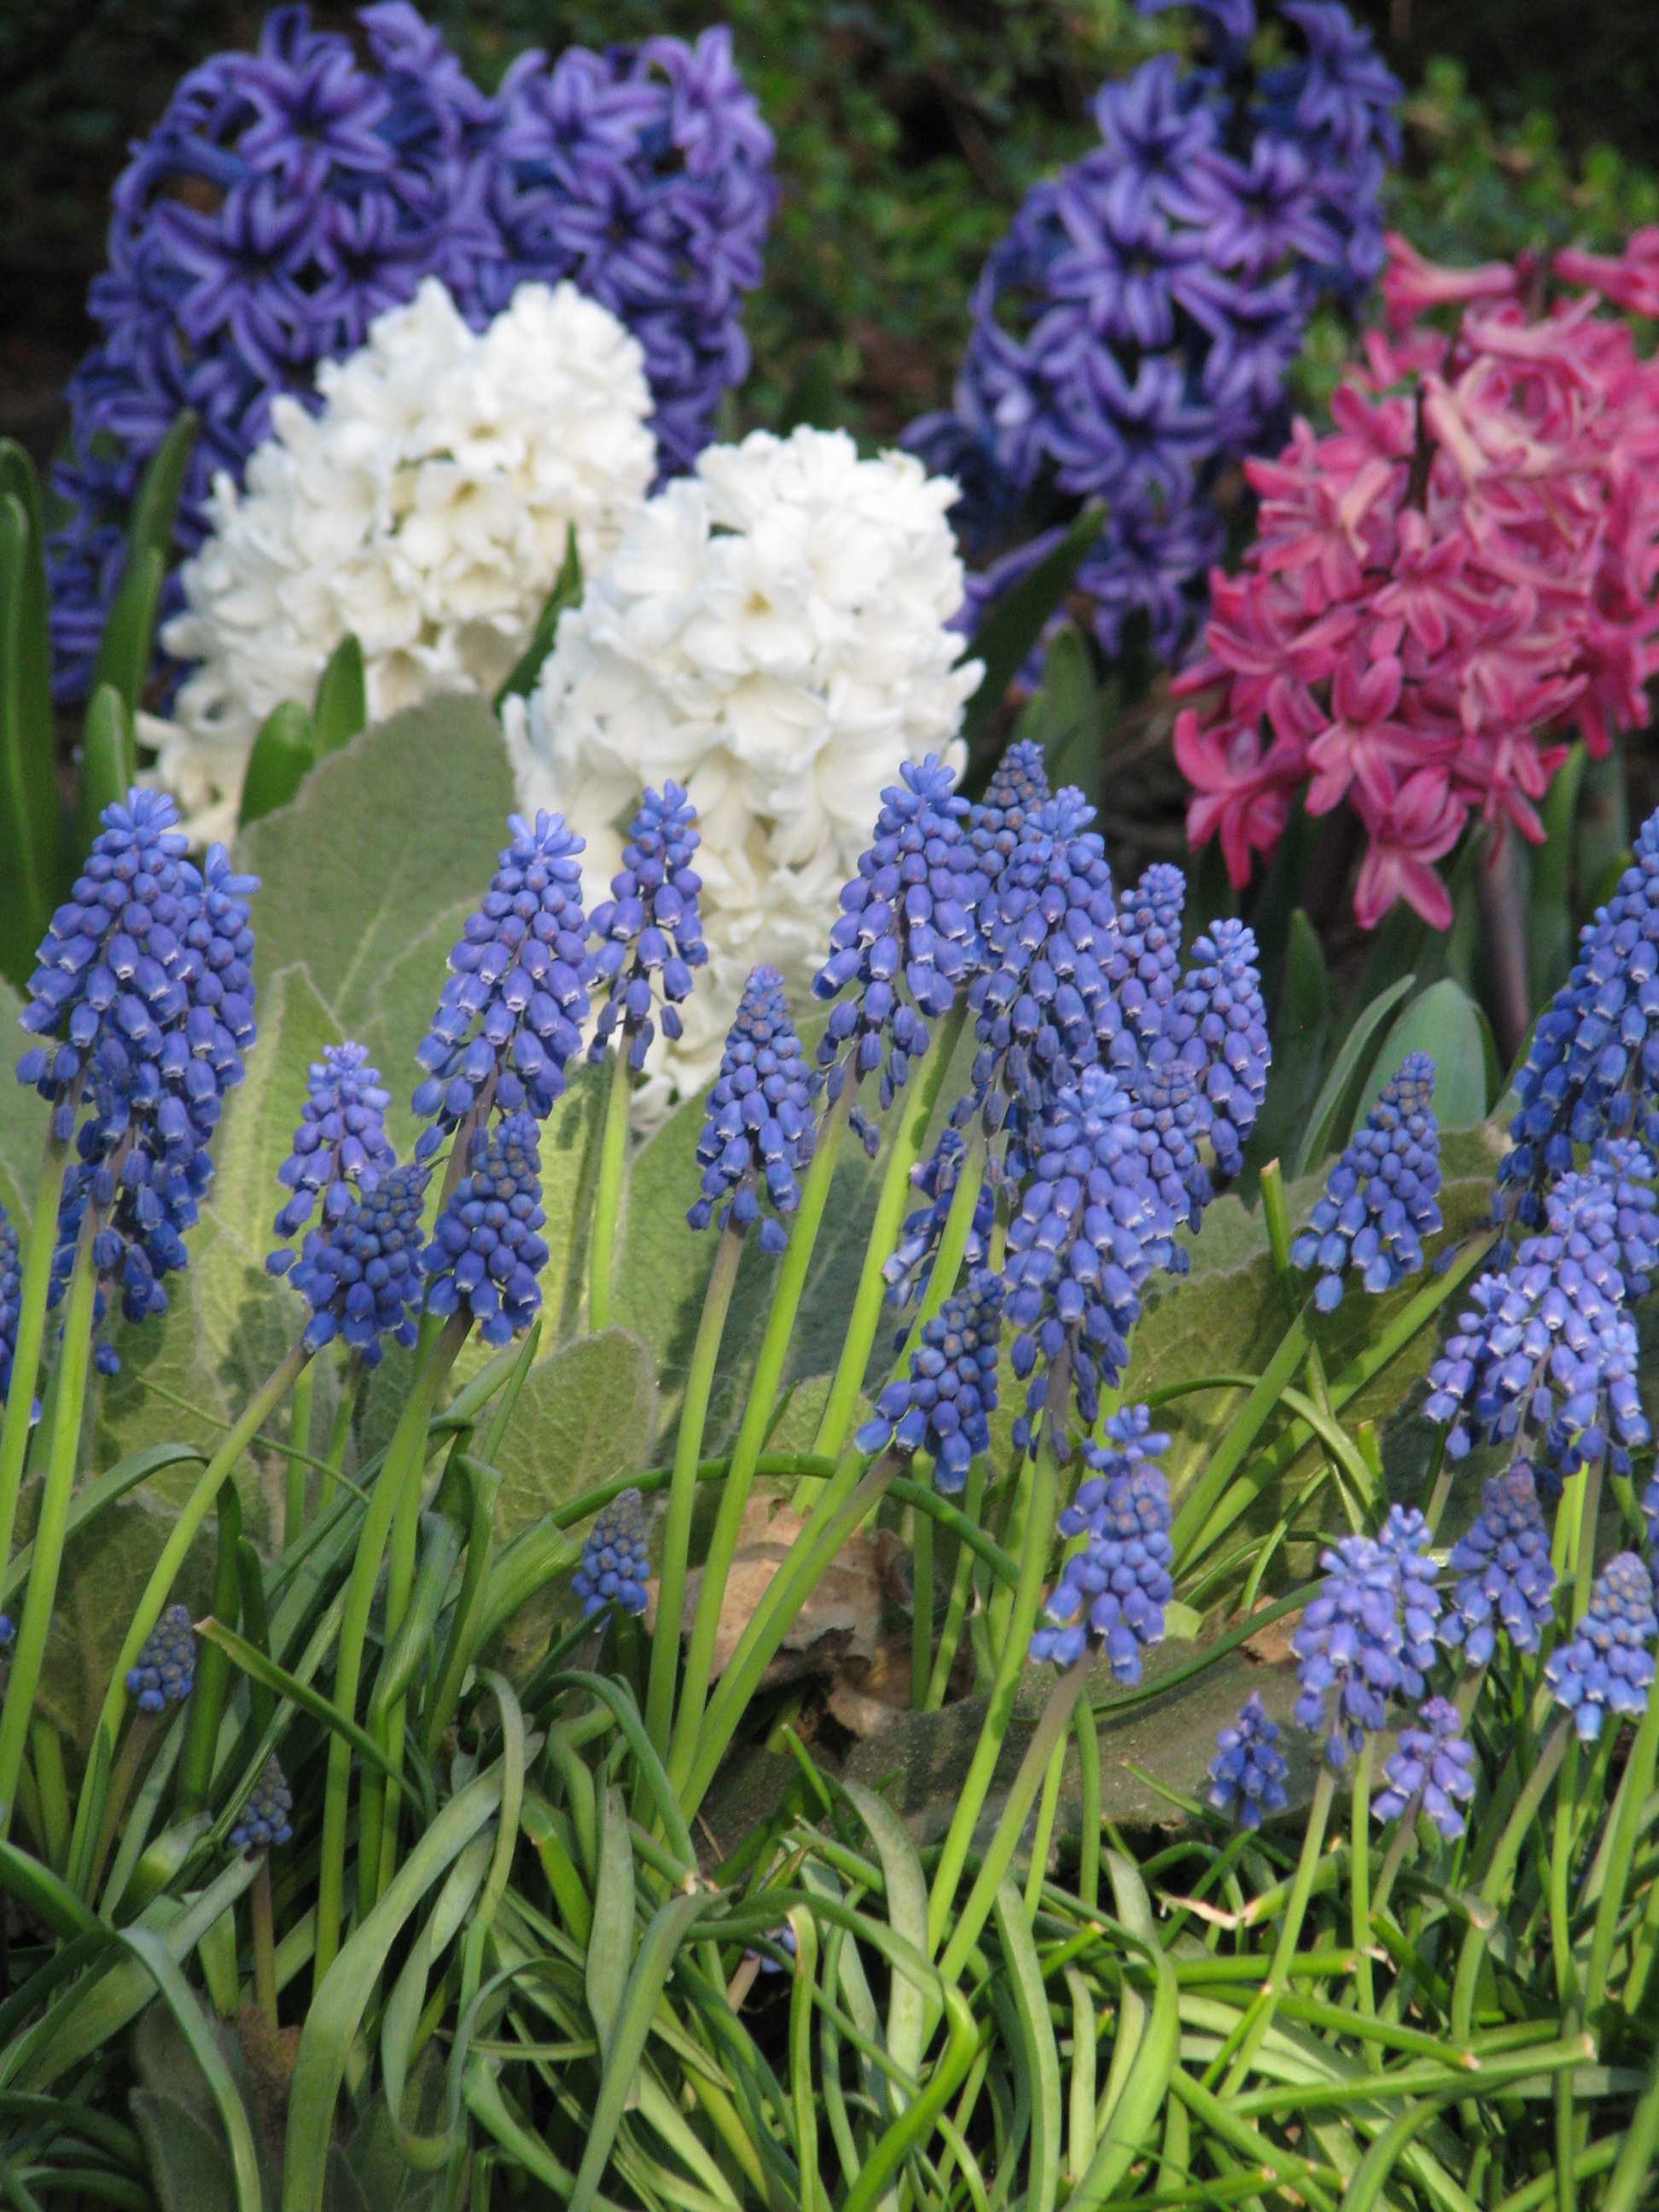
blossom, plant, flower, spring, botany, blue, colorful, lavender, bulbs, seasonal, muscari, springtime, hyacinthus, hyacinth, flowering plant, grape hyacinth, land plant, english lavender